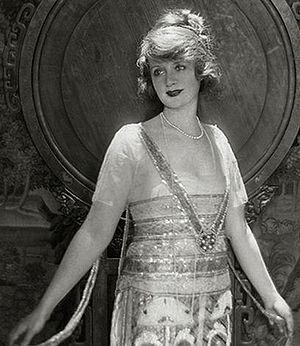
Billie Burke est une actrice américaine née le 7 août 1884 à Washington, morte le 14 mai 1970 à Los Angeles.
Le baron Adolf Gayne de Meyer, né le 1ᵉʳ septembre 1868 dans le 16ᵉ arrondissement de Paris et décédé le 6 janvier 1946 à Los Angeles en Californie est un photographe d'origine allemande.